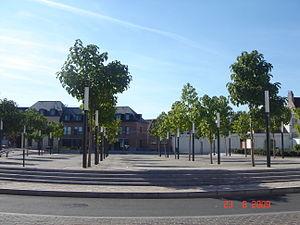
L'ancienne collégiale Saint-Amé est le premier lieu de culte référencé dans les annales de Douai, érigée vers 950 sur ordre du comte Arnoul Iᵉʳ de Flandre. Son expansion lui permet de soutenir la création de l'université de Douai au XVIᵉ siècle.
Cet article recense les environ 650 voies de la ville de Douai, située dans le département du Nord en France